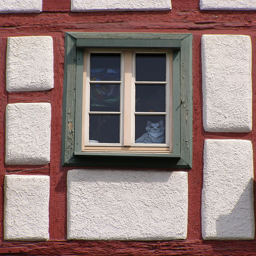
a close up of a cat in a window of a building
The Small animal is looking out of the window.
The image of the cat appears in the bottom corner of the building window.
A window in the side of a building surrounded by bricks.
a white and green framed window on a red and white building